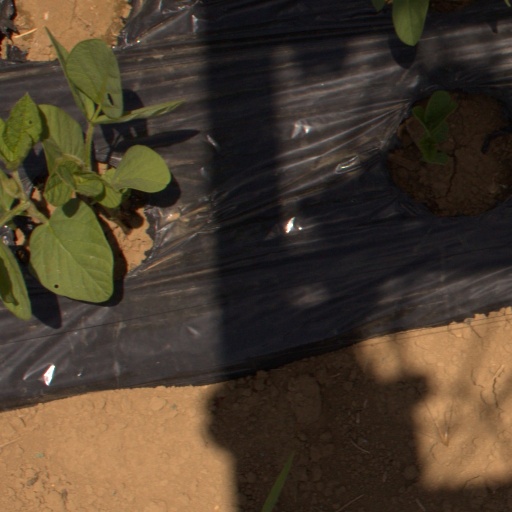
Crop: Jerusalem artichoke